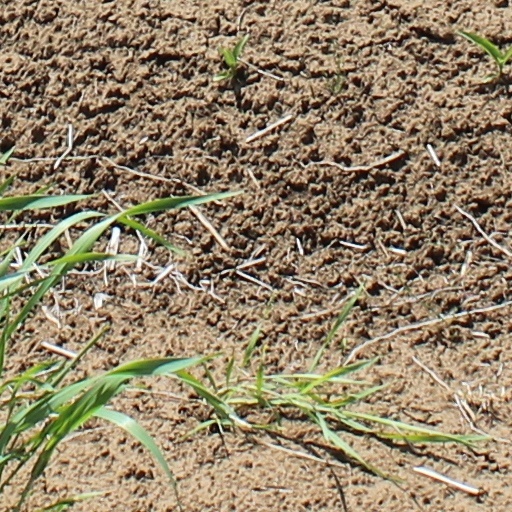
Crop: wheat